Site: brandenburg
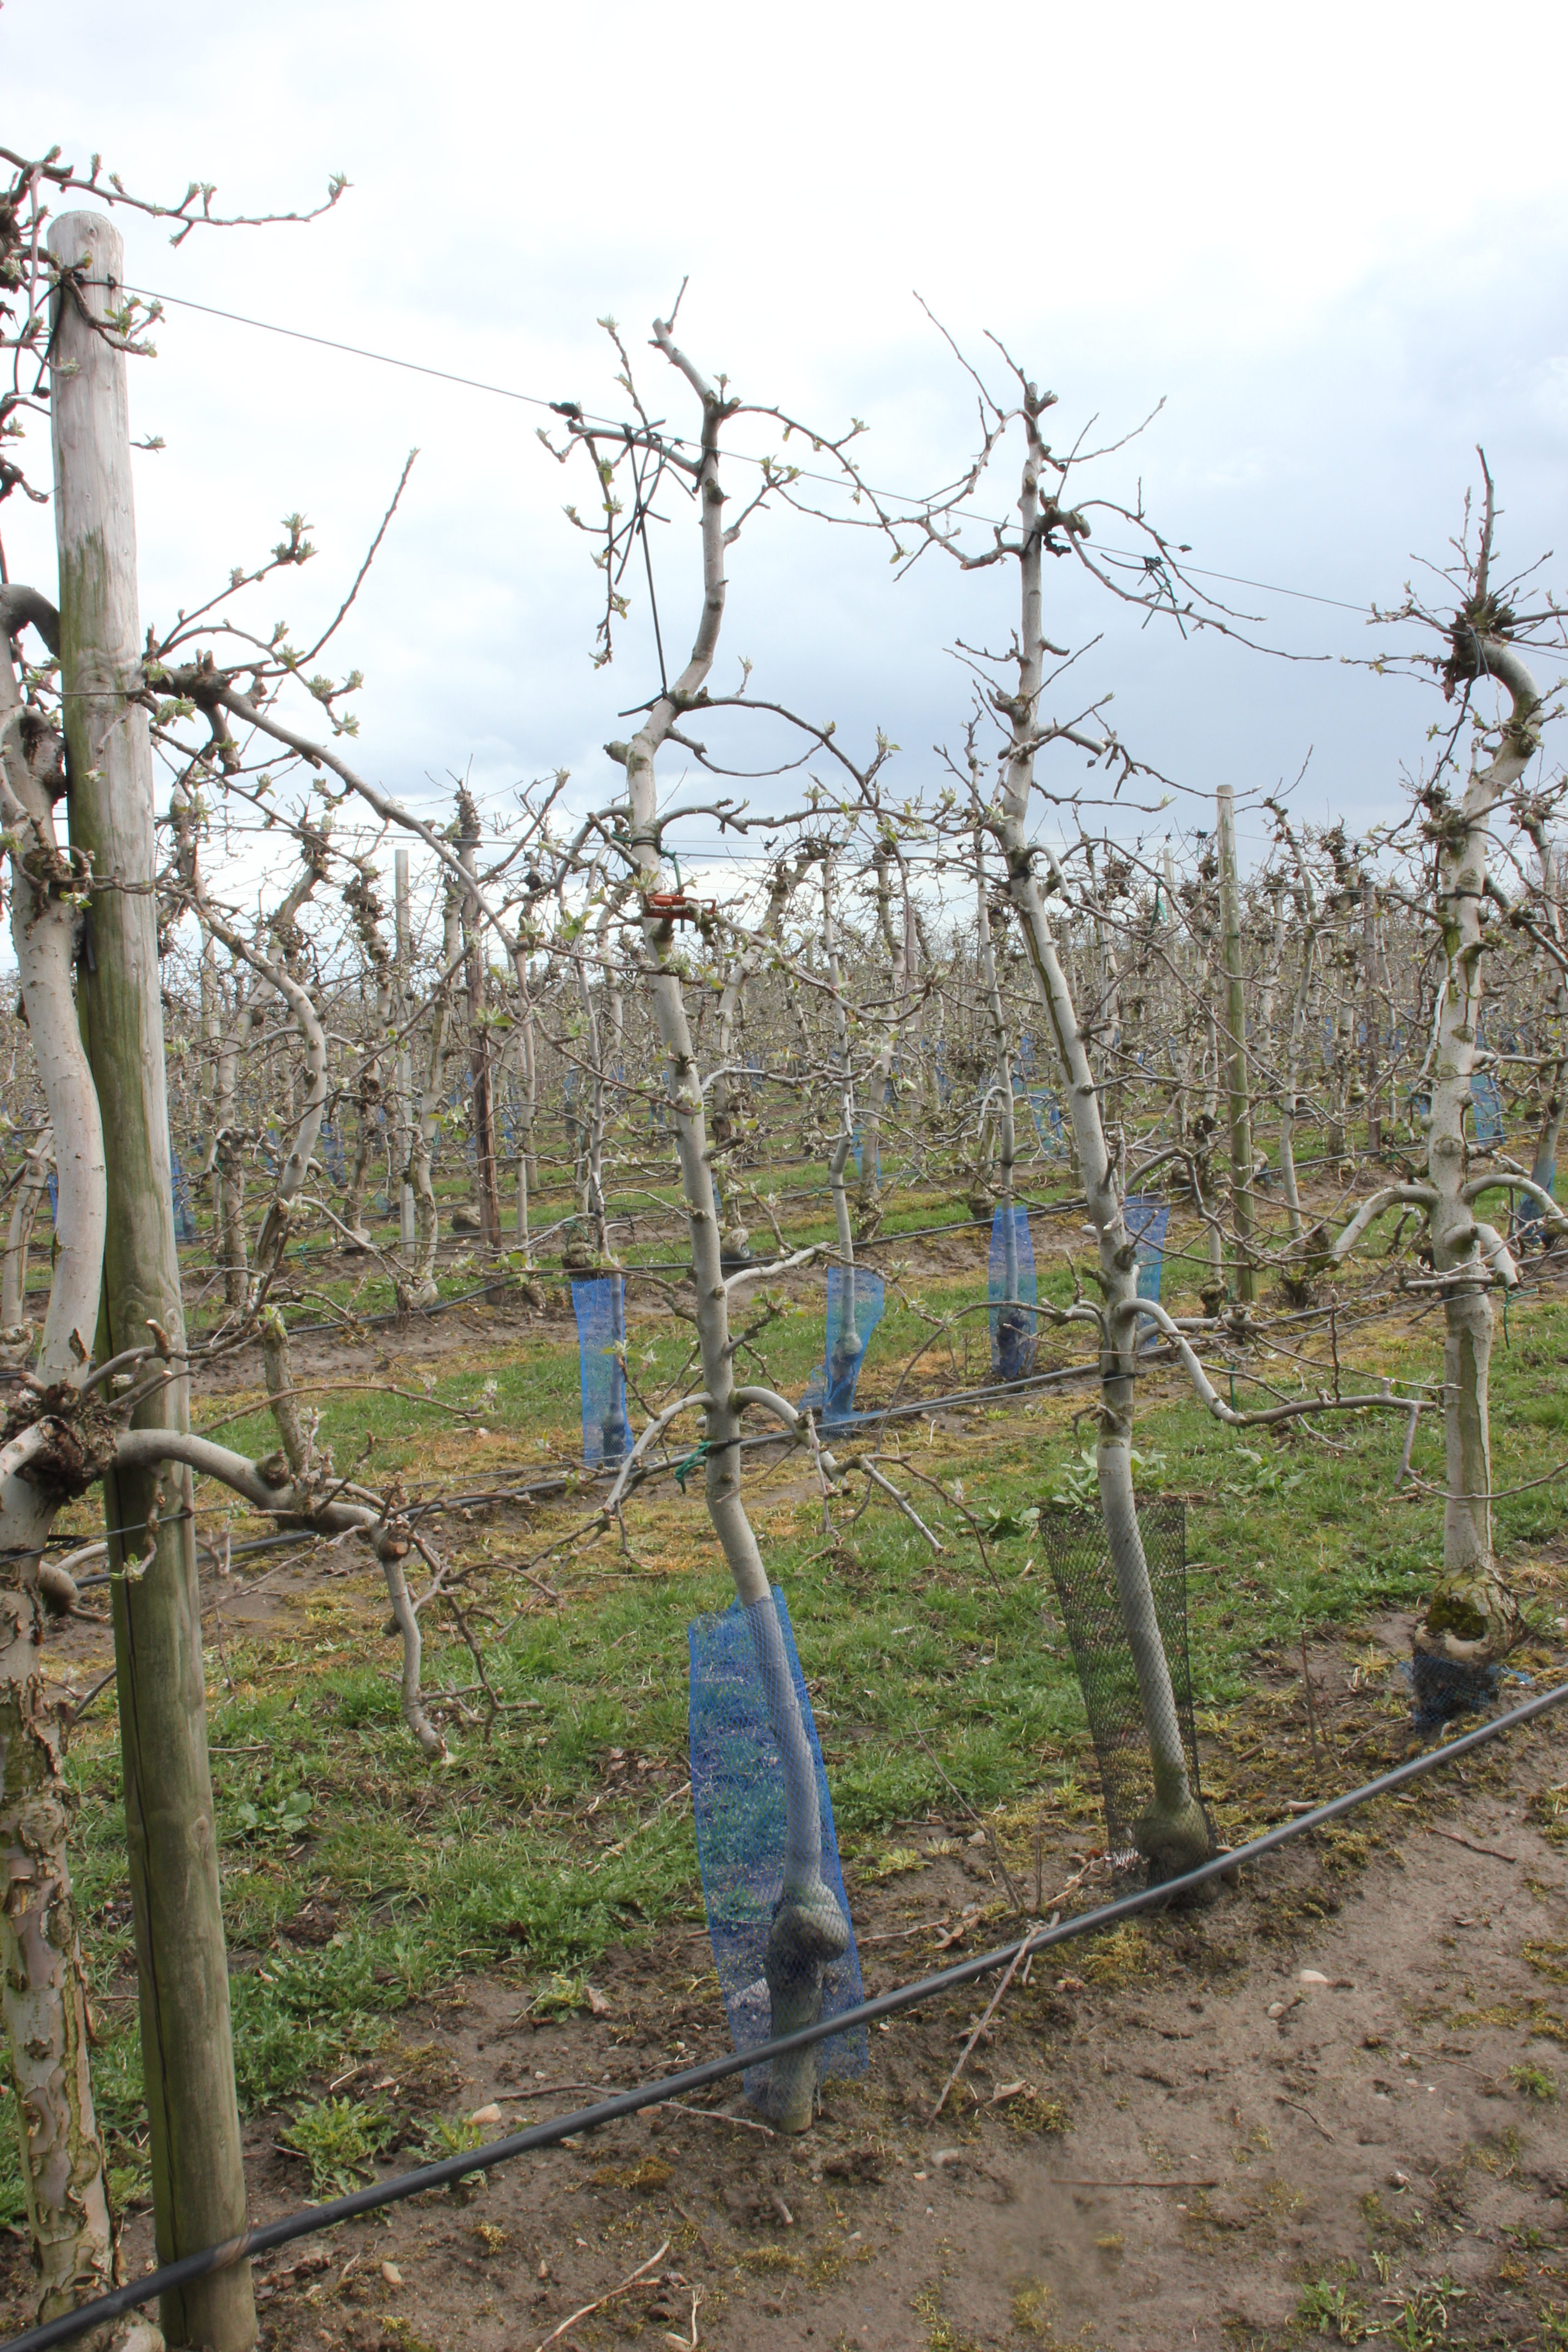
Growth stage (BBCH 55): Inflorescence emergence